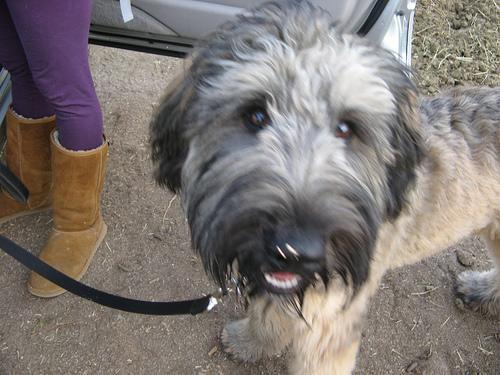
briard